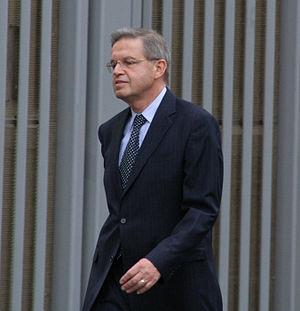
Ernst Hirsch Ballin, né le 15 décembre 1950 à Amsterdam, est un homme politique néerlandais membre de l'Appel chrétien-démocrate.